Sam Kee Building

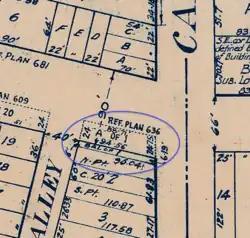

The Sam Kee Building is a steel-framed, two-storey building with an unusually narrow depth. Its ground-floor depth measures . Its upper-floor depth is wider at due to its overhanging bay windows. Bay windows were a common Western feature of late 19th-century and early 20th-century Chinatown structures (the Sam Kee Building was built in 1913) because they increased interior floor space. The building also has a basement that extends under the sidewalk of Pender Street. The three floors are connected by glass staircases, which the municipal government disapproves of because they are a potential fire hazard.